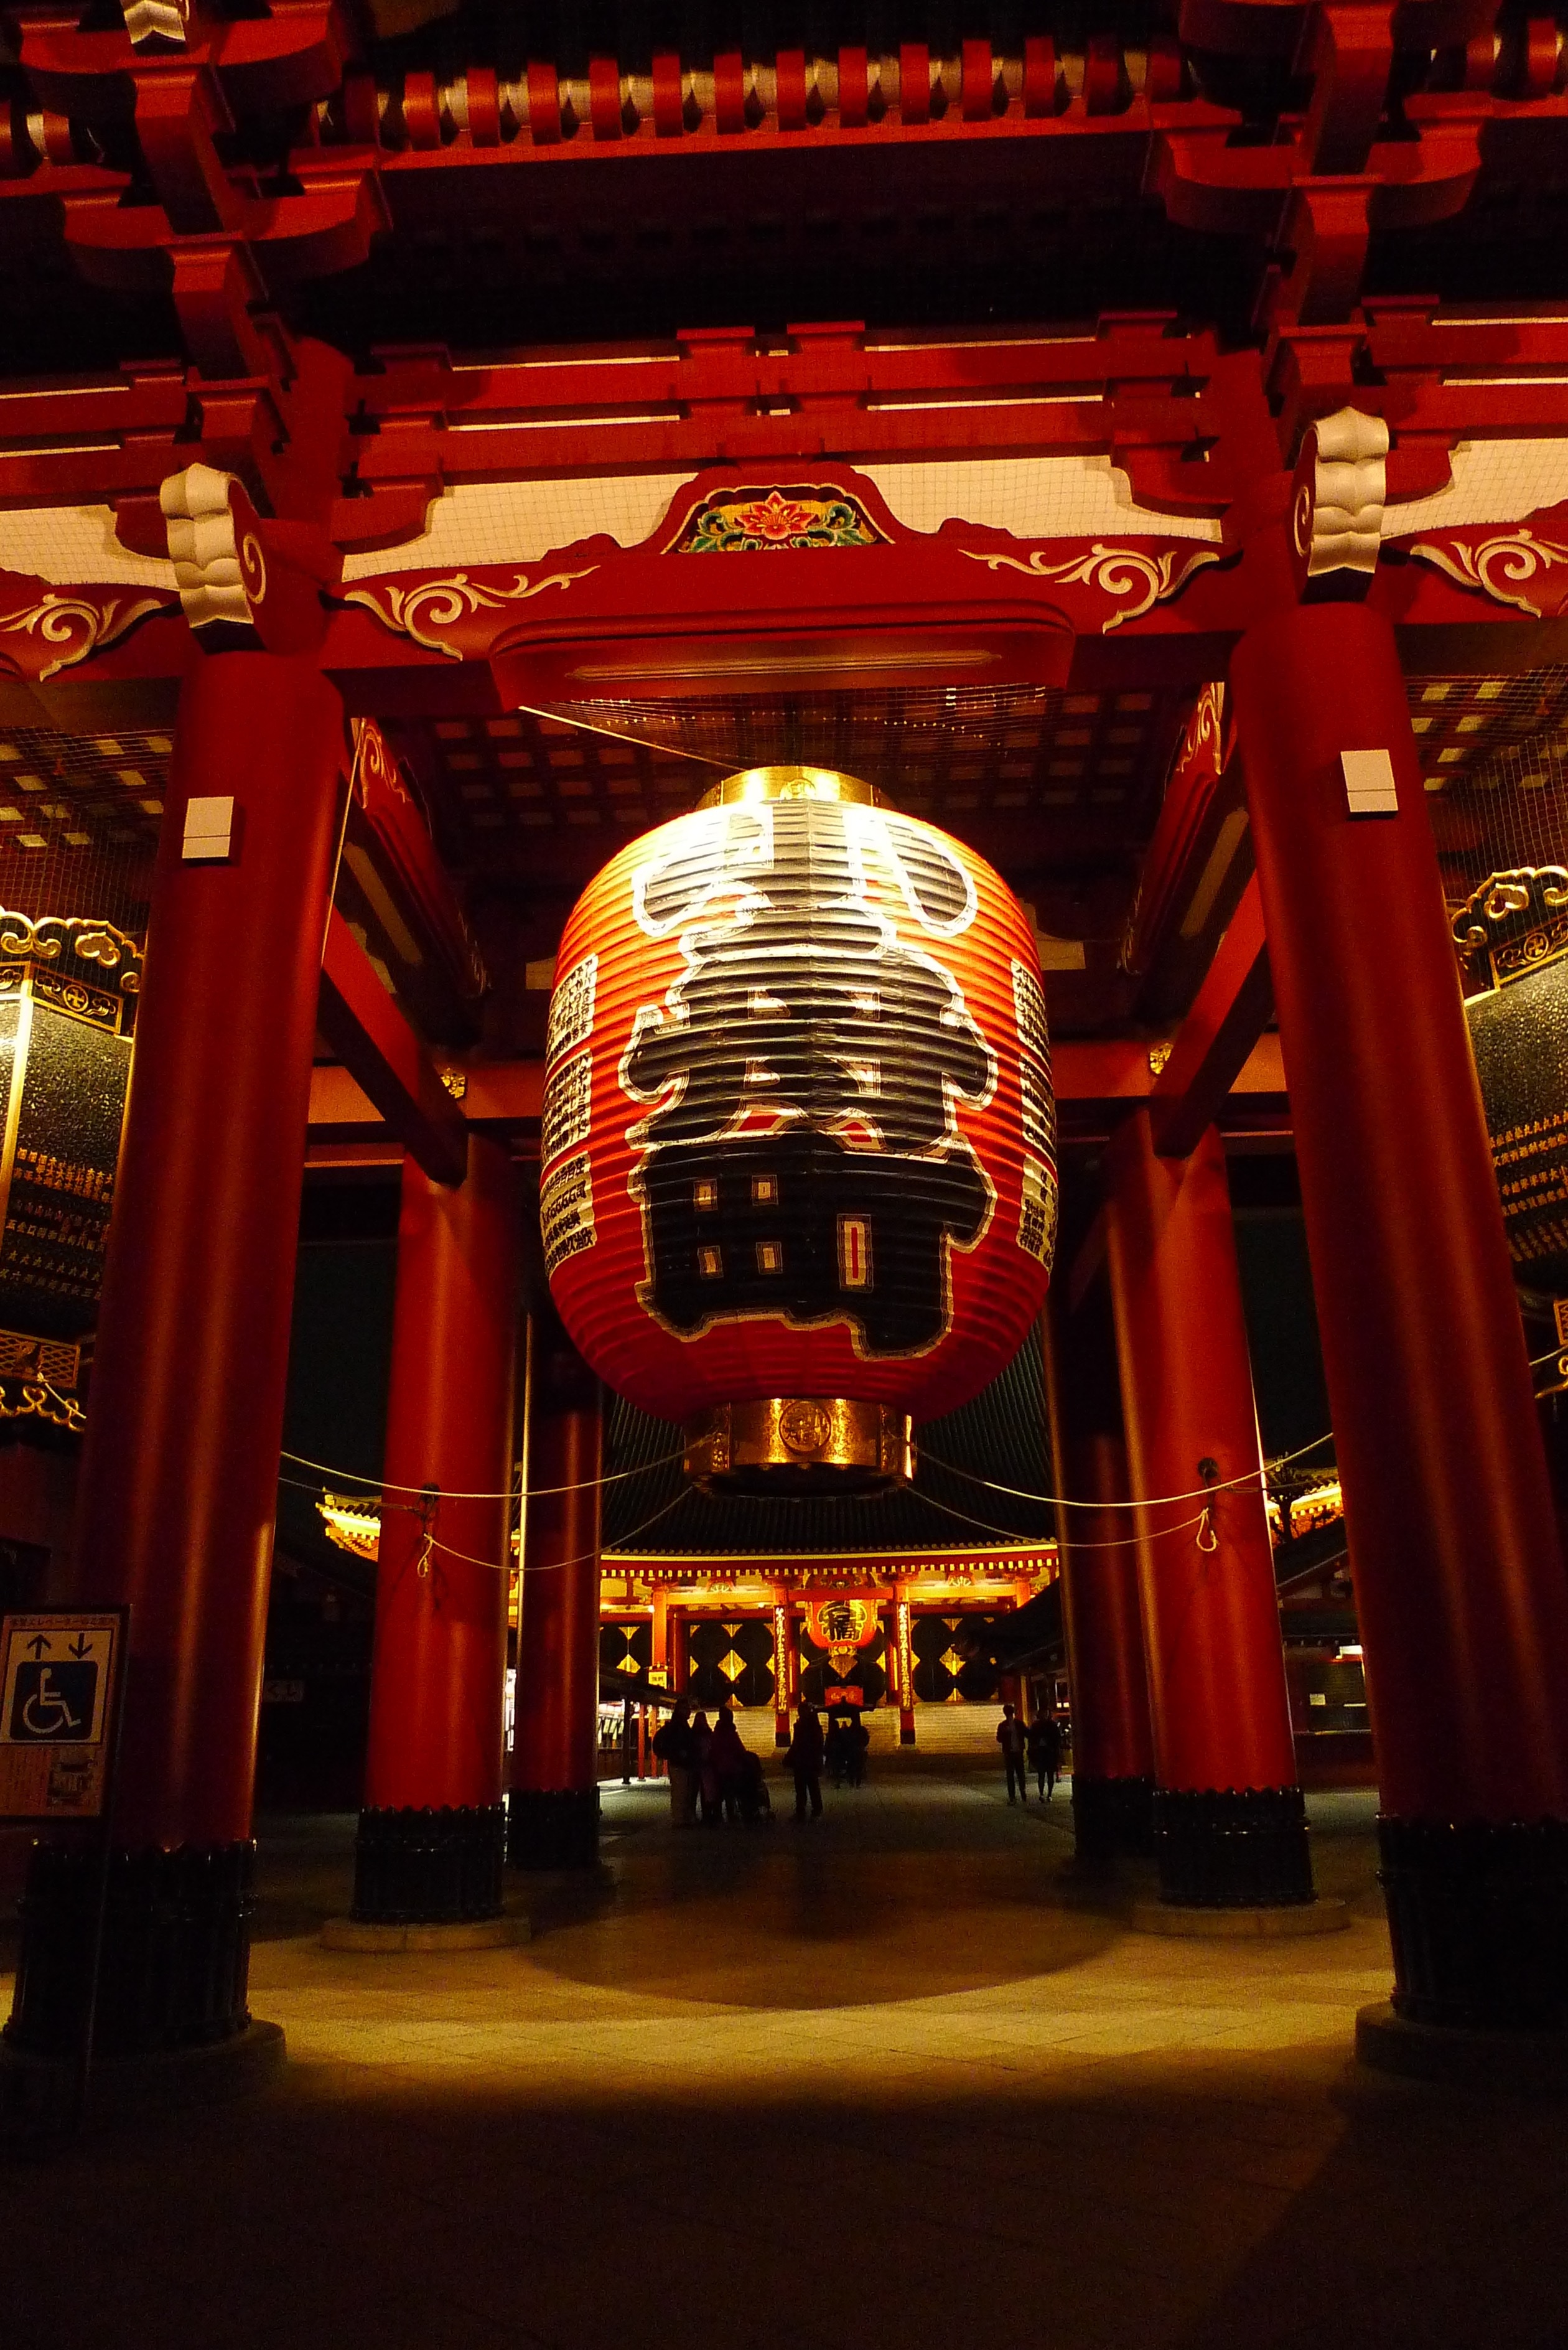
night, theatre, stage, shrine